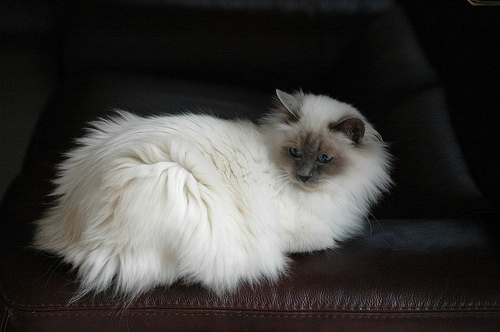
Animal: cat
Breed: birman